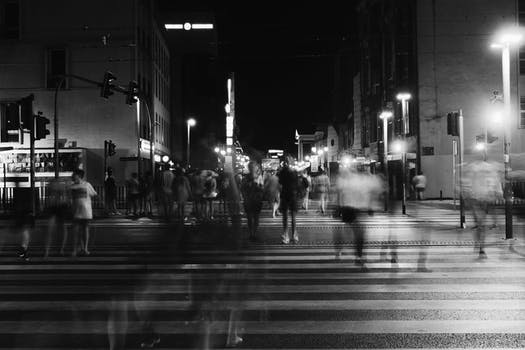
Label: No Watermark